Ribadesella

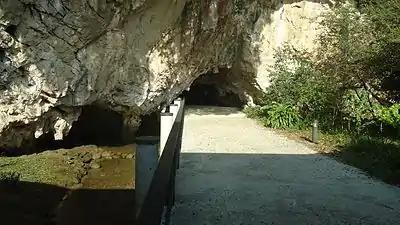
Tito Bustillo cave

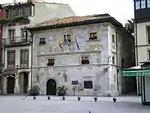
Prieto Palace

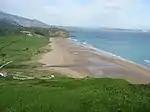
Vega beach

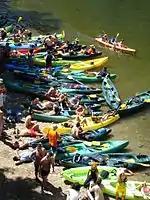
Sella Descent

The municipality includes the Tito Bustillo Cave (Cueva de Tito Bustillo), known for prehistoric wall paintings of animals and figures, probably dating from the Magdalenian age (29,000 years ago). It's included in the Unesco World Heritage Site "Paleolithic Cave Art of Northern Spain".